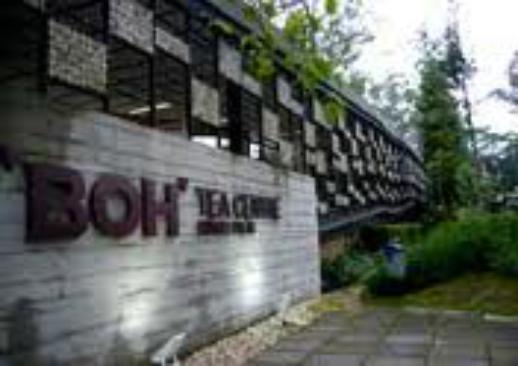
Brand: BOH Plantations
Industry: Others